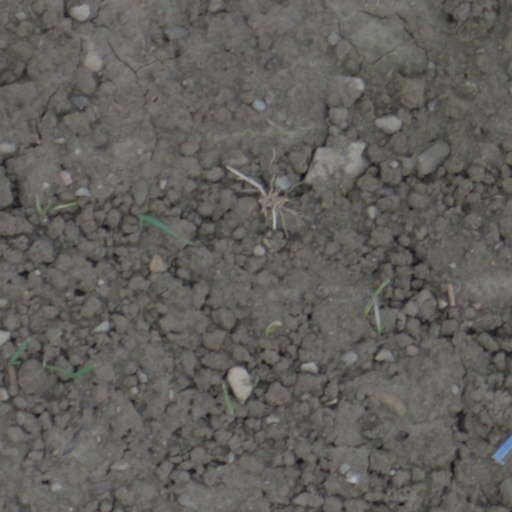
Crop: wheat